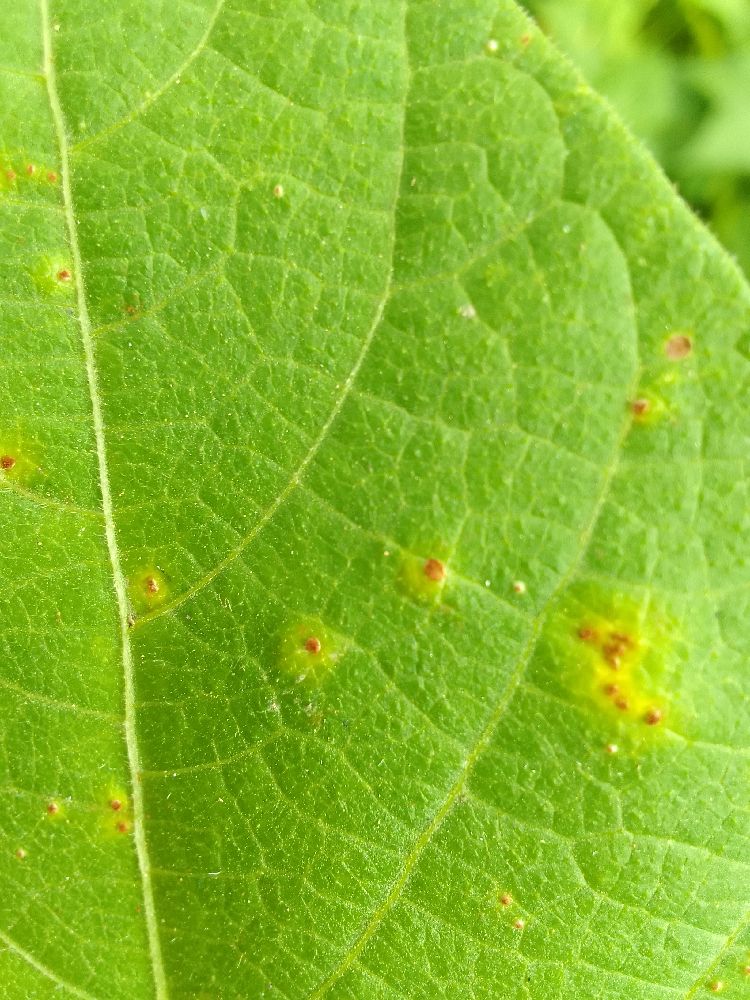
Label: rust